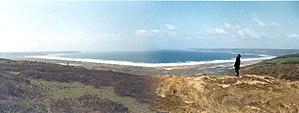
Vauville est une ancienne commune française, située dans le département de la Manche en région Normandie, peuplée de 336 habitants.